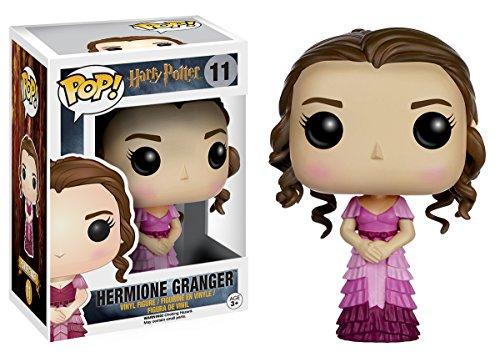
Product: Funko POP Movies: Harry Potter Action Figure - Hermione Granger Yule Ball
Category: Toys & Games | Collectible Toys | Statues, Bobbleheads & Busts | Bobbleheads
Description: From the world of Harry Potter, Hermione Granger in her Yule Ball dress, as a stylized POP vinyl from Funko.
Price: $11.89
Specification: ProductDimensions:3.5x3.5x3.8inches|ItemWeight:2.4ounces|ShippingWeight:3.2ounces(Viewshippingratesandpolicies)|DomesticShipping:ItemcanbeshippedwithinU.S.|InternationalShipping:ThisitemcanbeshippedtoselectcountriesoutsideoftheU.S.LearnMore|ASIN:B019JIADG4|Itemmodelnumber:6567|Manufacturerrecommendedage:3yearsandup